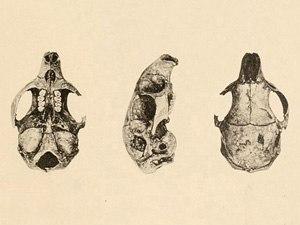
Les Heteropsomyinae sont une sous-famille de mammifères de la famille des Echimyidae qui comprend des « rats épineux » originaires d'Amérique latine. Les spécialistes estiment que les rats de cette sous-famille sont tous éteints.
Boromys torrei est une espèce de mammifères rongeurs de la famille des Echimyidae qui regroupe des rats épineux originaires d'Amérique latine. C'est une espèce éteinte.
Boromys est un genre éteint de mammifères rongeurs de la famille des Echimyidae qui comprend des « rats épineux » originaires d'Amérique latine.